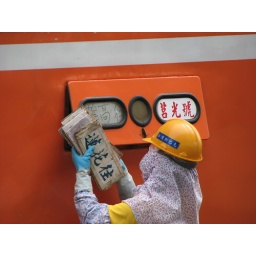
Woman changing the origin/destination signs on the train in the Taidong train station, Taiwan.